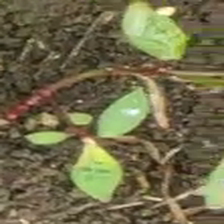
Weed species: Moti_dudhi(Euphorbia_geneculata_L)